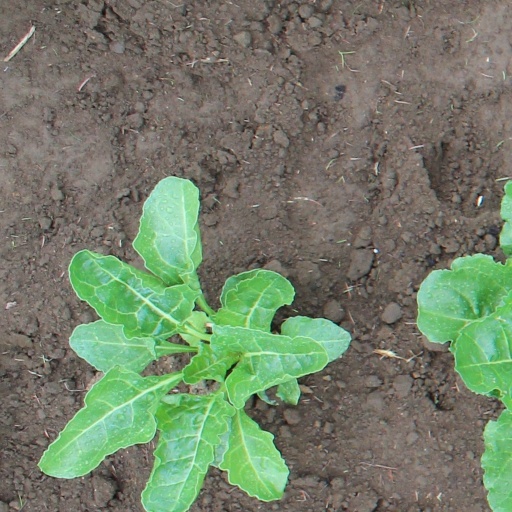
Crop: sugar beet